David Owen Norris

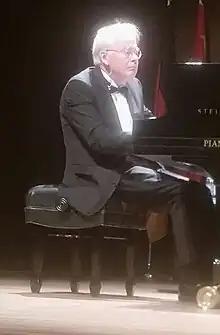
David Owen Norris portrait

David Owen Norris, (born 1953) is a British pianist, composer, academic, and broadcaster.